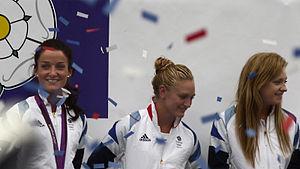
Sarah Barrow est une plongeuse britannique.